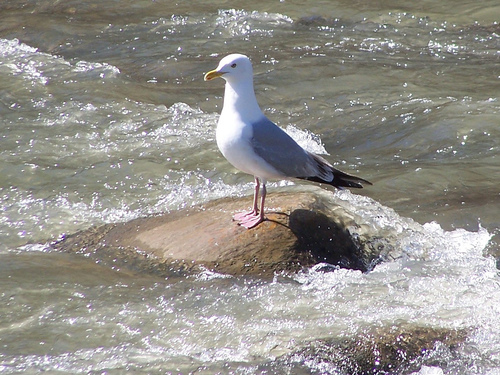
this bird had a white body with gray and black wings, webbed feet, and a curved beak.
the bird is all white, has a yellow bill, and gray wings and black tail.
a medium sized bird with a yellow bill that curves downwards, and grey wings.
this bird has a white crown, an orange bill, and a white breast
this waterbird is gray and white in appearance, with webbed feet.
a white and gray bird with a yellow beak and black tip tail feathersthe bird has a curved yellow bill, white throat and crown, and webbed feet.
a white and gray bird with a yellow beak and orange webbed feet.
a white bird with gray wings, black tail and yellow bill.
this bird has pink legs and feet, a long tail, gray and white wings, a long neck, a small head, and a long curved beak,
Species: Herring Gull